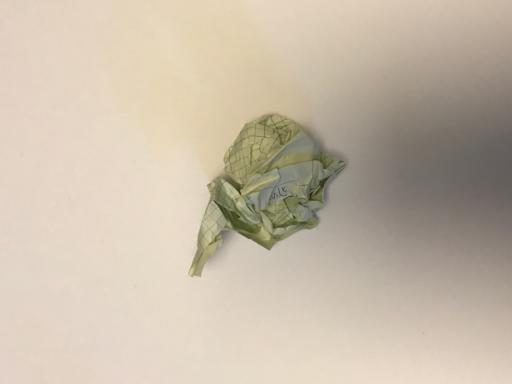
Label: paper